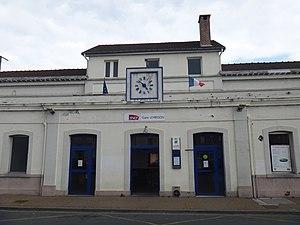
Gare d'Hirson, Aisne, France, en 2014.
La gare d'Hirson est une gare ferroviaire française de la ligne de La Plaine à Hirson et Anor, située sur le territoire de la commune d'Hirson, dans le département de l'Aisne, en région Hauts-de-France.